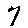
Label: 7